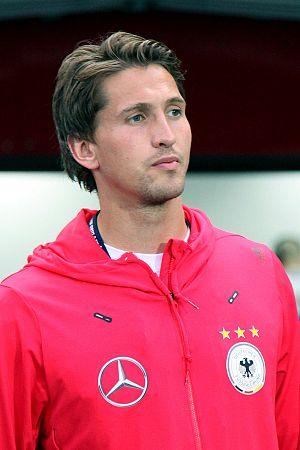
René Adler, né le 15 janvier 1985 à Leipzig, est un footballeur international allemand qui évolue au poste de gardien de but au FSV Mayence.